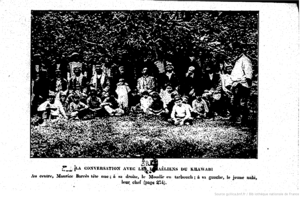
Maurice Barrès chez les Ismaëliens de Khawabi en Syrie (1914). Au centre, Maurice Barrès, tête nue
Maurice Barrès [baʁɛs], né le 19 août 1862 à Charmes et mort le 4 décembre 1923 à Neuilly-sur-Seine, est un écrivain et homme politique français, figure de proue du nationalisme français.